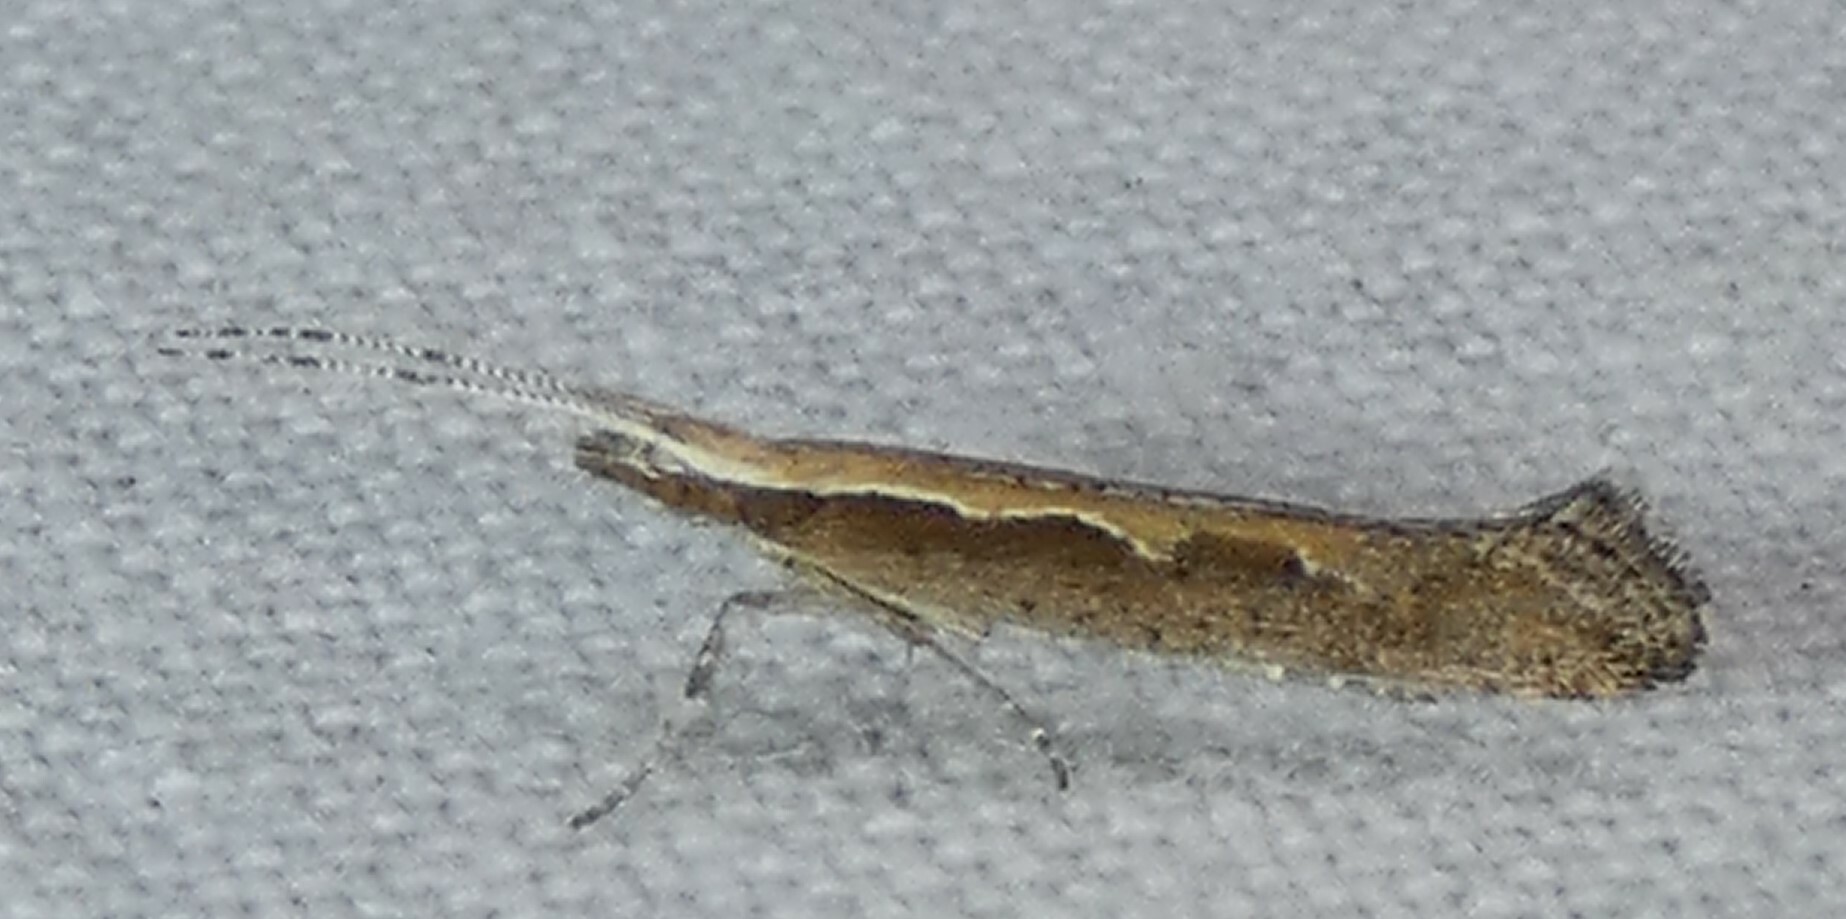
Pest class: diamondback_moth